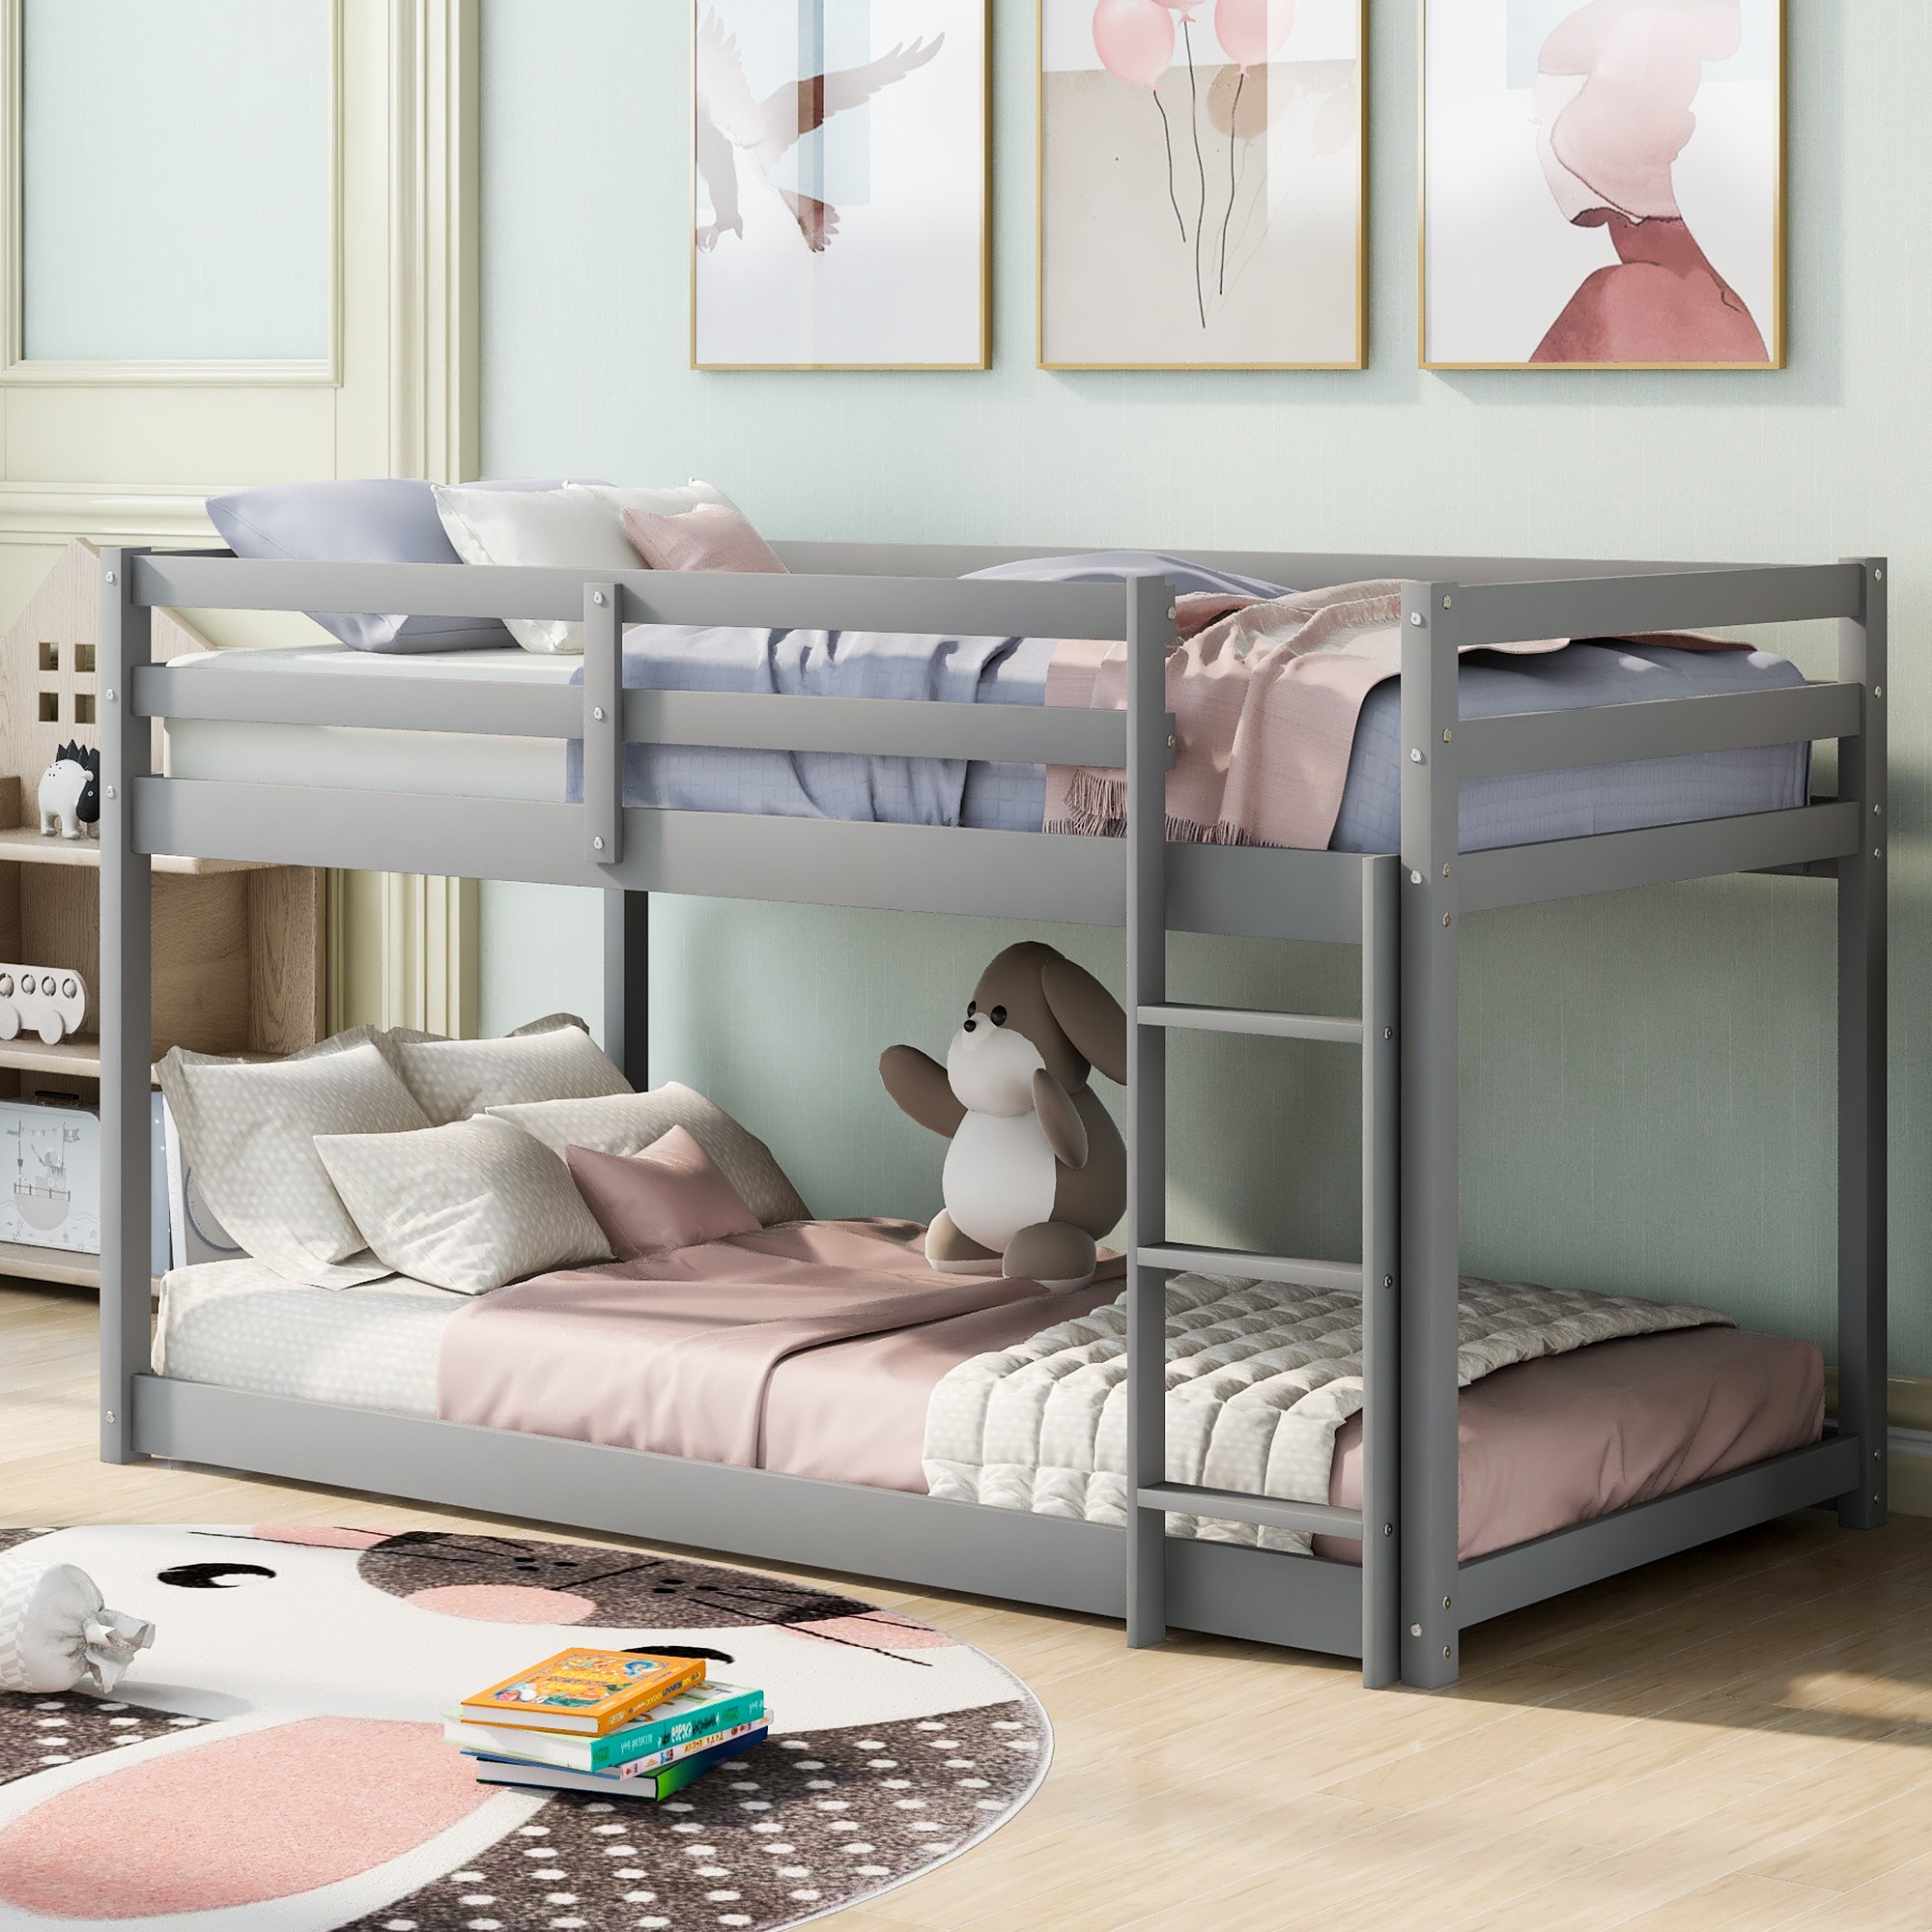
Twin Over Twin Floor Bunk Bed With Laddergray Old Sku:Wf281727Aae Wf286602Aae Box Spring Not Required Twin Gray Wood Bedroom Bunk Pine
Name: Twin over Twin Floor Bunk Bed with Ladder , Gray(Old SKU:WF281727AAE/WF286602AAE) Description: Twin over Twin Floor Bunk Bed with Ladder , Gray(Old SKU:WF281727AAE/WF286602AAE) Provide your kids with easy access to their sleeping space with this solid wood twin bunk bed. Making it simple for you to climb into each bunk with ease, due to its low floor design. Perfect for small space living, this bunk bed takes up minimal space and provides a sleeping room for two. Made of solid pine wood in a beautiful painted finish for a traditional and transitional style to coordinate with any decor. Including one side ladder and guardrail on the top bunk for safety. Description Material Pine Wood +MDF Size Twin Color Gray Numbers of Package 1 Assembly Required Yes Origin Vietnam Dimensions Overall Product Dimension 79.1''L*42''W*46.5''H Package Dimension Please refer to the Specification Upper Bed Dimension 76.8''x39.1'' Down Bed Dimension 76.8''x39.1'' Total Height 46.5'' Overall Product Weight 80.5lb Upper Bed Weight Capability 400lb Down Bed Weight Capability 400lb Characteristics: [Stylish & Simple Twin Bunk Bed] Classic color and simple appearance is highly compatible with surroundings, which will highlight your home decor. Large weight capacity design is suitable for you , you can place it in bedroom, guest room, dormitory, etc. This lovely bunk bed fits for boys and girls . [Floor Low Bunk Beds]Our bunk bed twin over twin is suitable for those families who has low ceilings, and also fit those have multi-members, low bunk beds top bed it isn't so high for whom on the top bunk and whom on the lower bunk is close enough to the floor that no worry about her/him getting hurt. [Sturdy Wood Bunk Beds] Wood twin bunk beds features a sturdy high quality solid wood construction for durability and high load capacity, ensuring longevity. This bunk bed features timeless styling that will last for years. There is no need for a box spring as the sturdy slats offer plenty of mattress support.(Mattress not included) [Safety Design for Kids] Our low bunk beds is finish in layers for a smooth, flawless surface. This bunk bed with built-In 3-step wide ladder which allows your child to climb safety and comfortably. Full length Guardrails make it safer for your kids on the upper berth to sleep. [Easy To Assemble] Twin bunk beds for girls and boys come with clear instruction that will guide you through all steps, customers' satisfaction is our top priority.If there is any part missing or damaged during shipping, please contact us, we will help you to solve the problem ASAP. Category: Beds, Frames & Bases Is This Item Customized: No Place of Origin: Viet Nam Lithium Battery Contained: No Assembled Length: 79.10(in) Assembled Width: 42.00(in) Assembled Height: 46.50(in) Assembled Weight: 80.50(lb) Package Weight: 91.49(lb) Package Length: 82(in) Package Width: 15.5(in) Package Height: 6.5(in) Attached Files: See File From Here. Box Spring Requirements: Box Spring Not Required Bed Size: Twin Main Color: Gray Bed Frame Material: Wood Use Case: Bedroom Bed Type: Bunk Main Material: Pine
Brand: wm store
Category: Furniture > Beds & Accessories > Beds & Bed Frames > Bunk Beds & Bed Frames